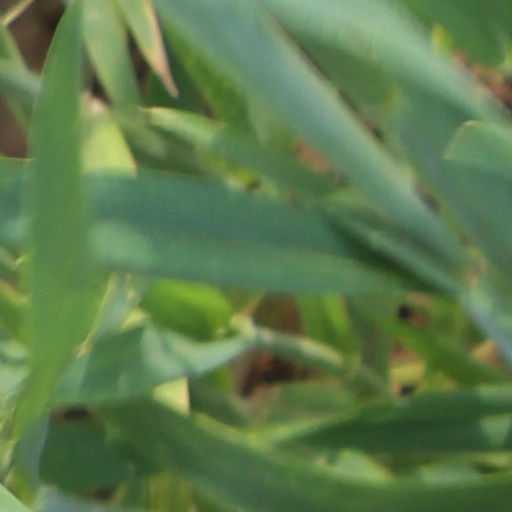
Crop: wheat